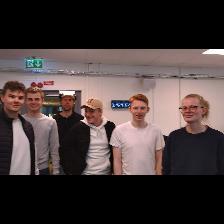
Label: Human